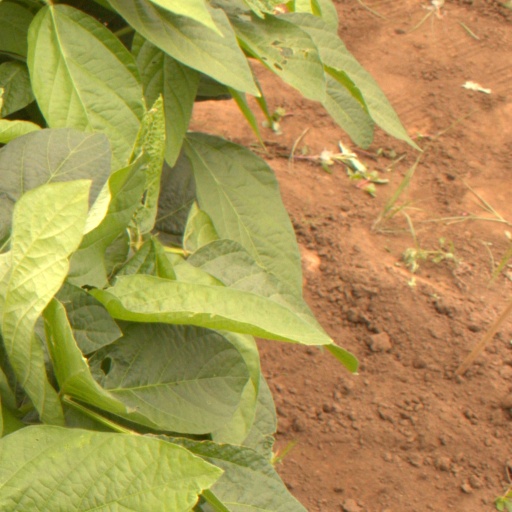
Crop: soybean